George Arliss

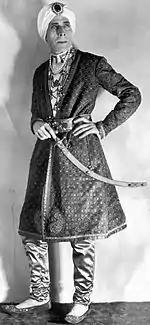
Arliss in sultan costume

Arliss was born in London, and commonly listed as George Augustus Andrews. His relatives referred to him as Uncle Gus. He started work in the publishing office of his father, William Joseph Arliss Andrews, but left at age 18 to go on the stage. His brother Fred Andrews studied art, and is known for his work with Sir Aurel Stein.